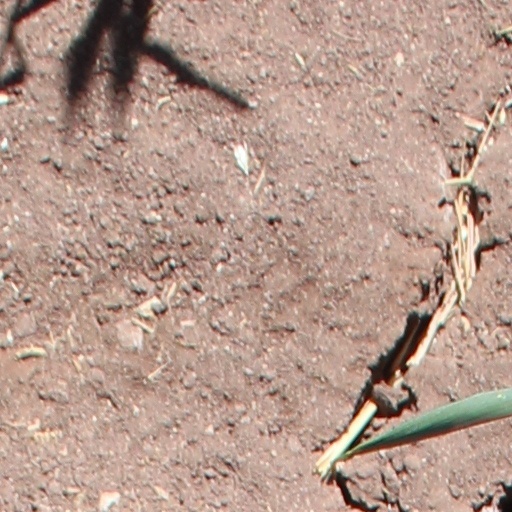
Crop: wheat